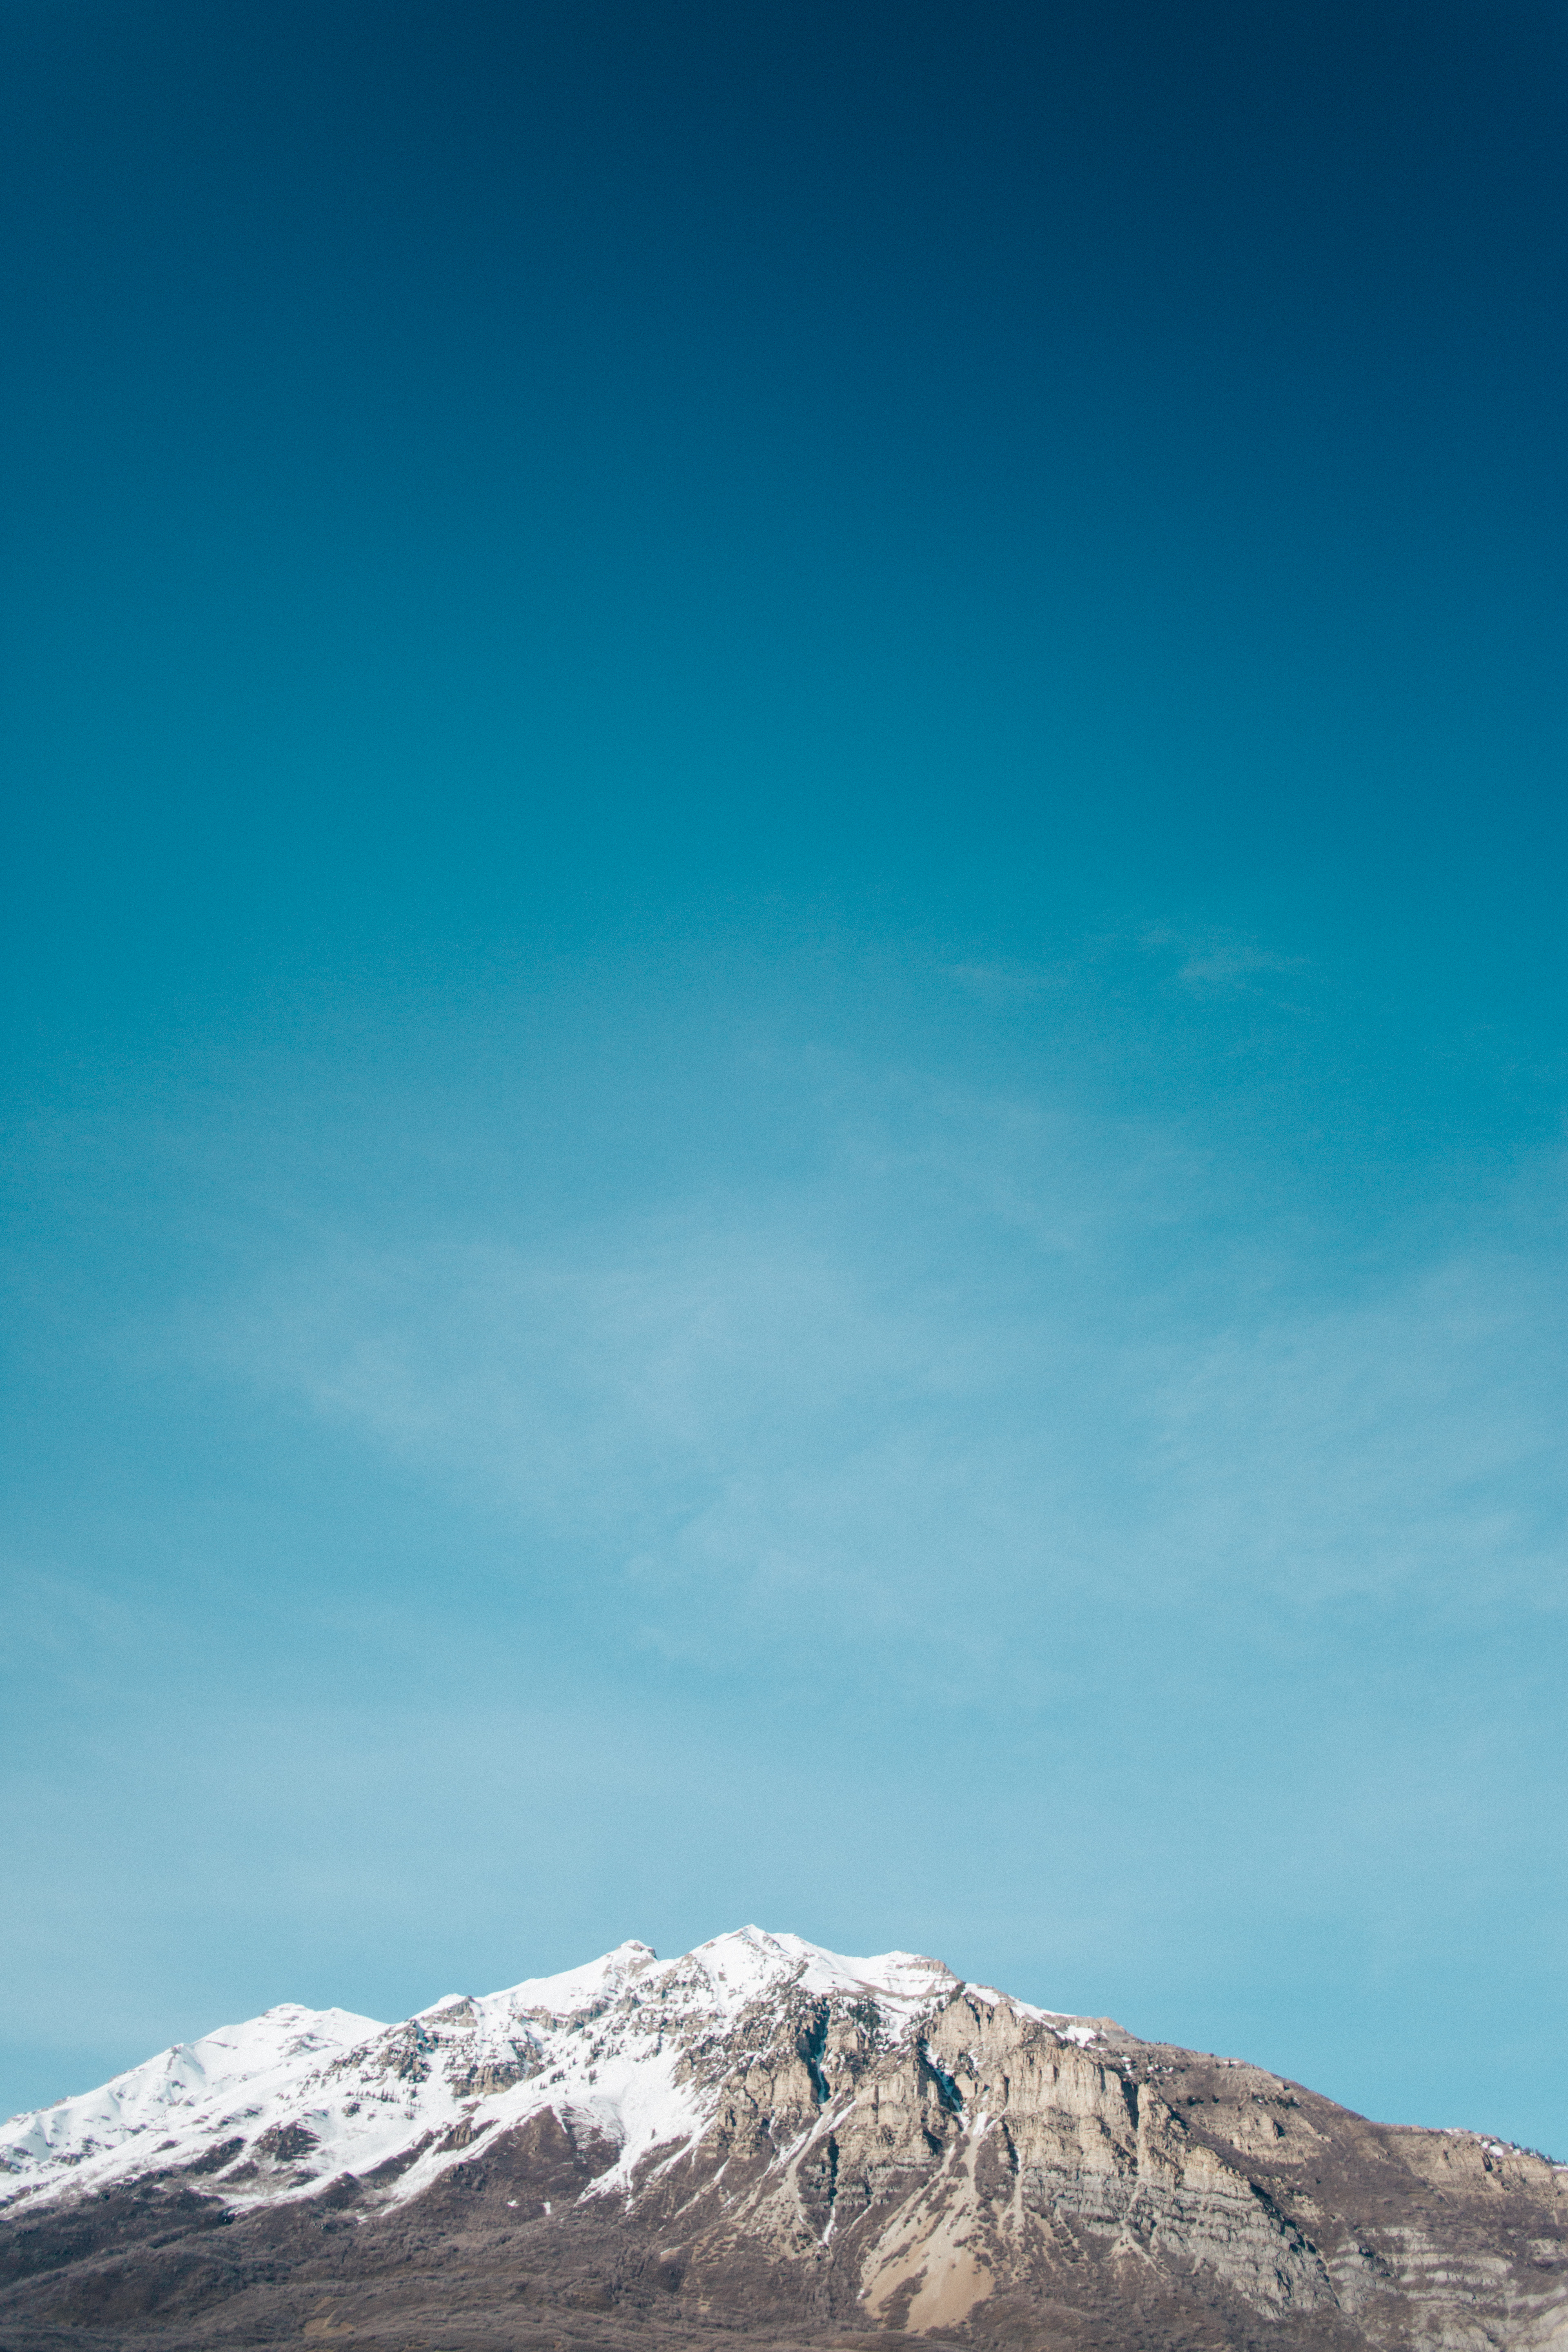
sea, horizon, mountain, cloud, sky, sunlight, wave, mountain range, blue, terrain, blue sky, plateau, landform, geographical feature, mountainous landforms